Vyšehrad Cemetery

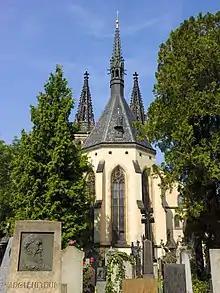
Basilica of St. Peter and St. Paul, Eastern (rear) view, with a section of the cemetery, Prague

Established in 1869 on the grounds of Vyšehrad Castle in Prague, Czech Republic, the Vyšehrad Cemetery is the final resting place of many composers, artists, sculptors, writers, and those from the world of science and politics. The centerpiece of the cemetery is the Slavín tomb designed by Antonín Wiehl, a large and notable tomb located within Vyšehrad cemetery.